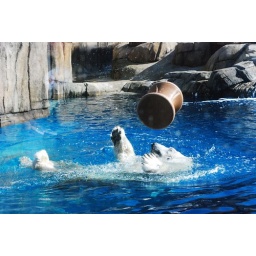
a playful bear in the water